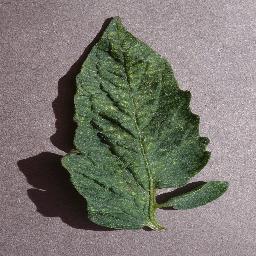
Label: Tomato___Spider_mites Two-spotted_spider_mite